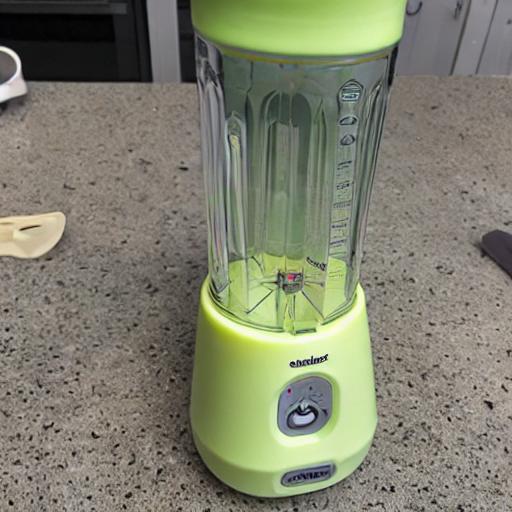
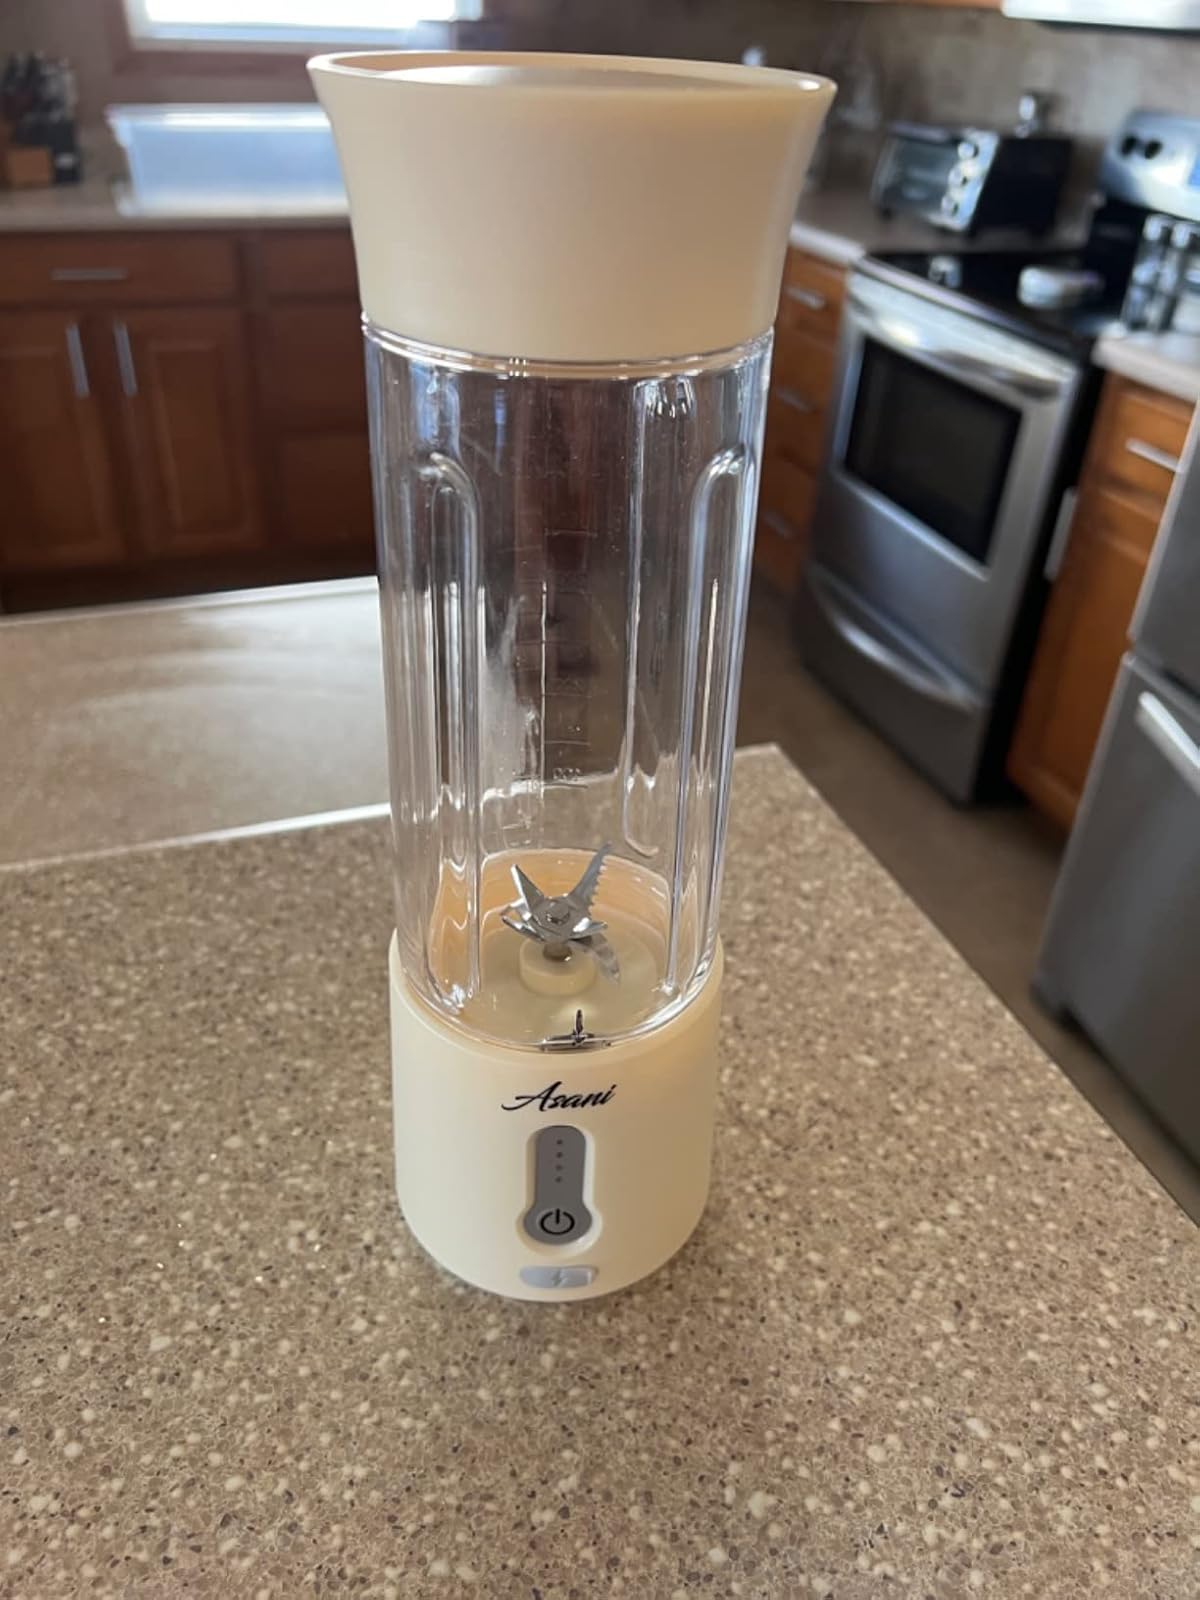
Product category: items_blender
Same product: no